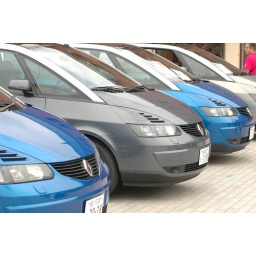
Scenery of event of French car &amp;quot;French French 2008&amp;quot; held in Yokohama red brick warehouse on June 28.